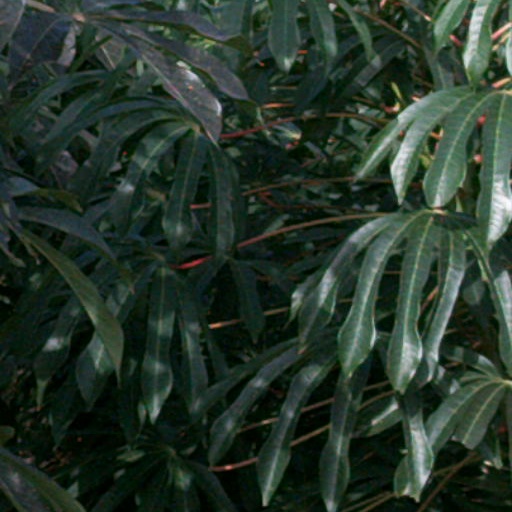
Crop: cassava